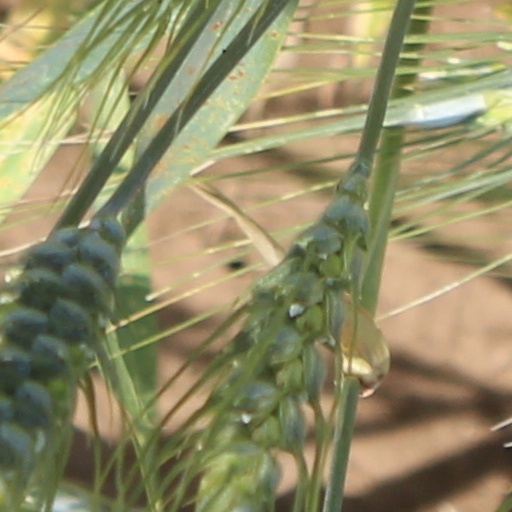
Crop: wheat